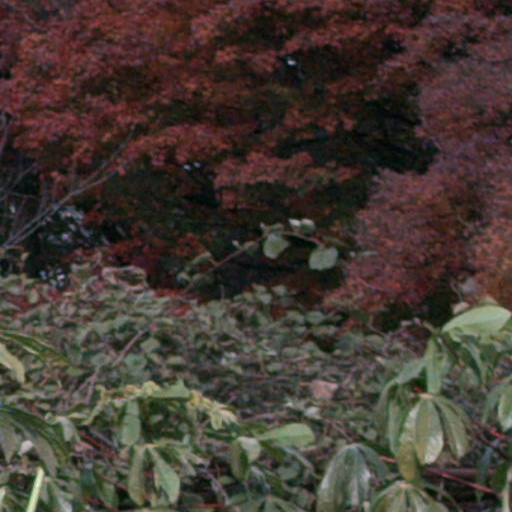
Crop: cassava